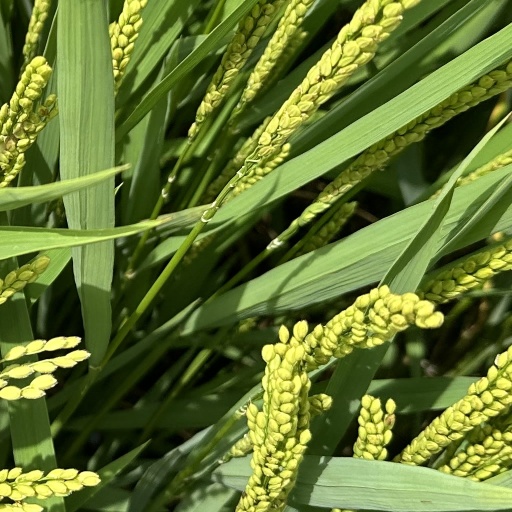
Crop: rice